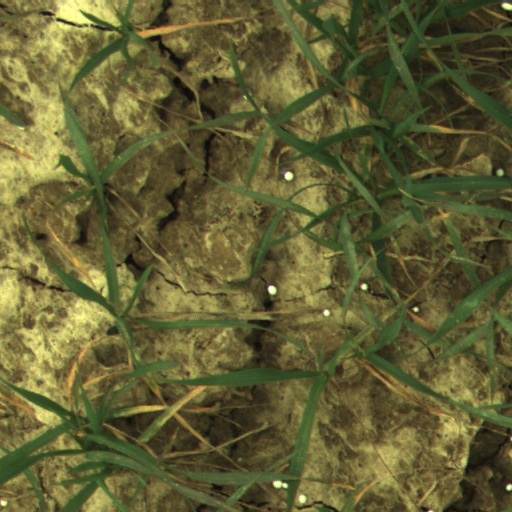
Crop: wheat